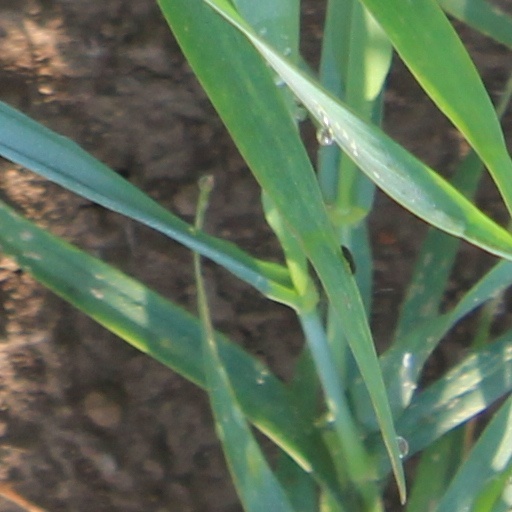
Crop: wheat